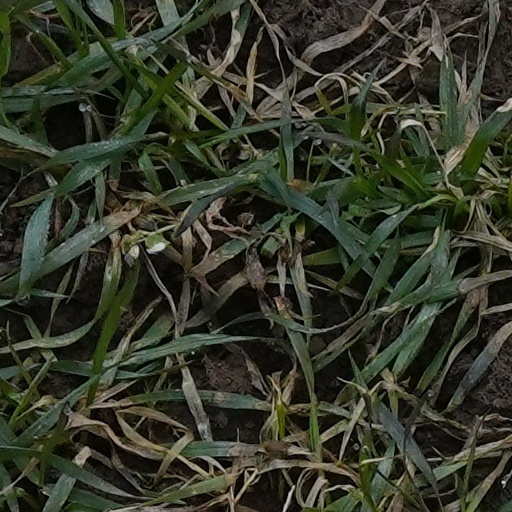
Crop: wheat